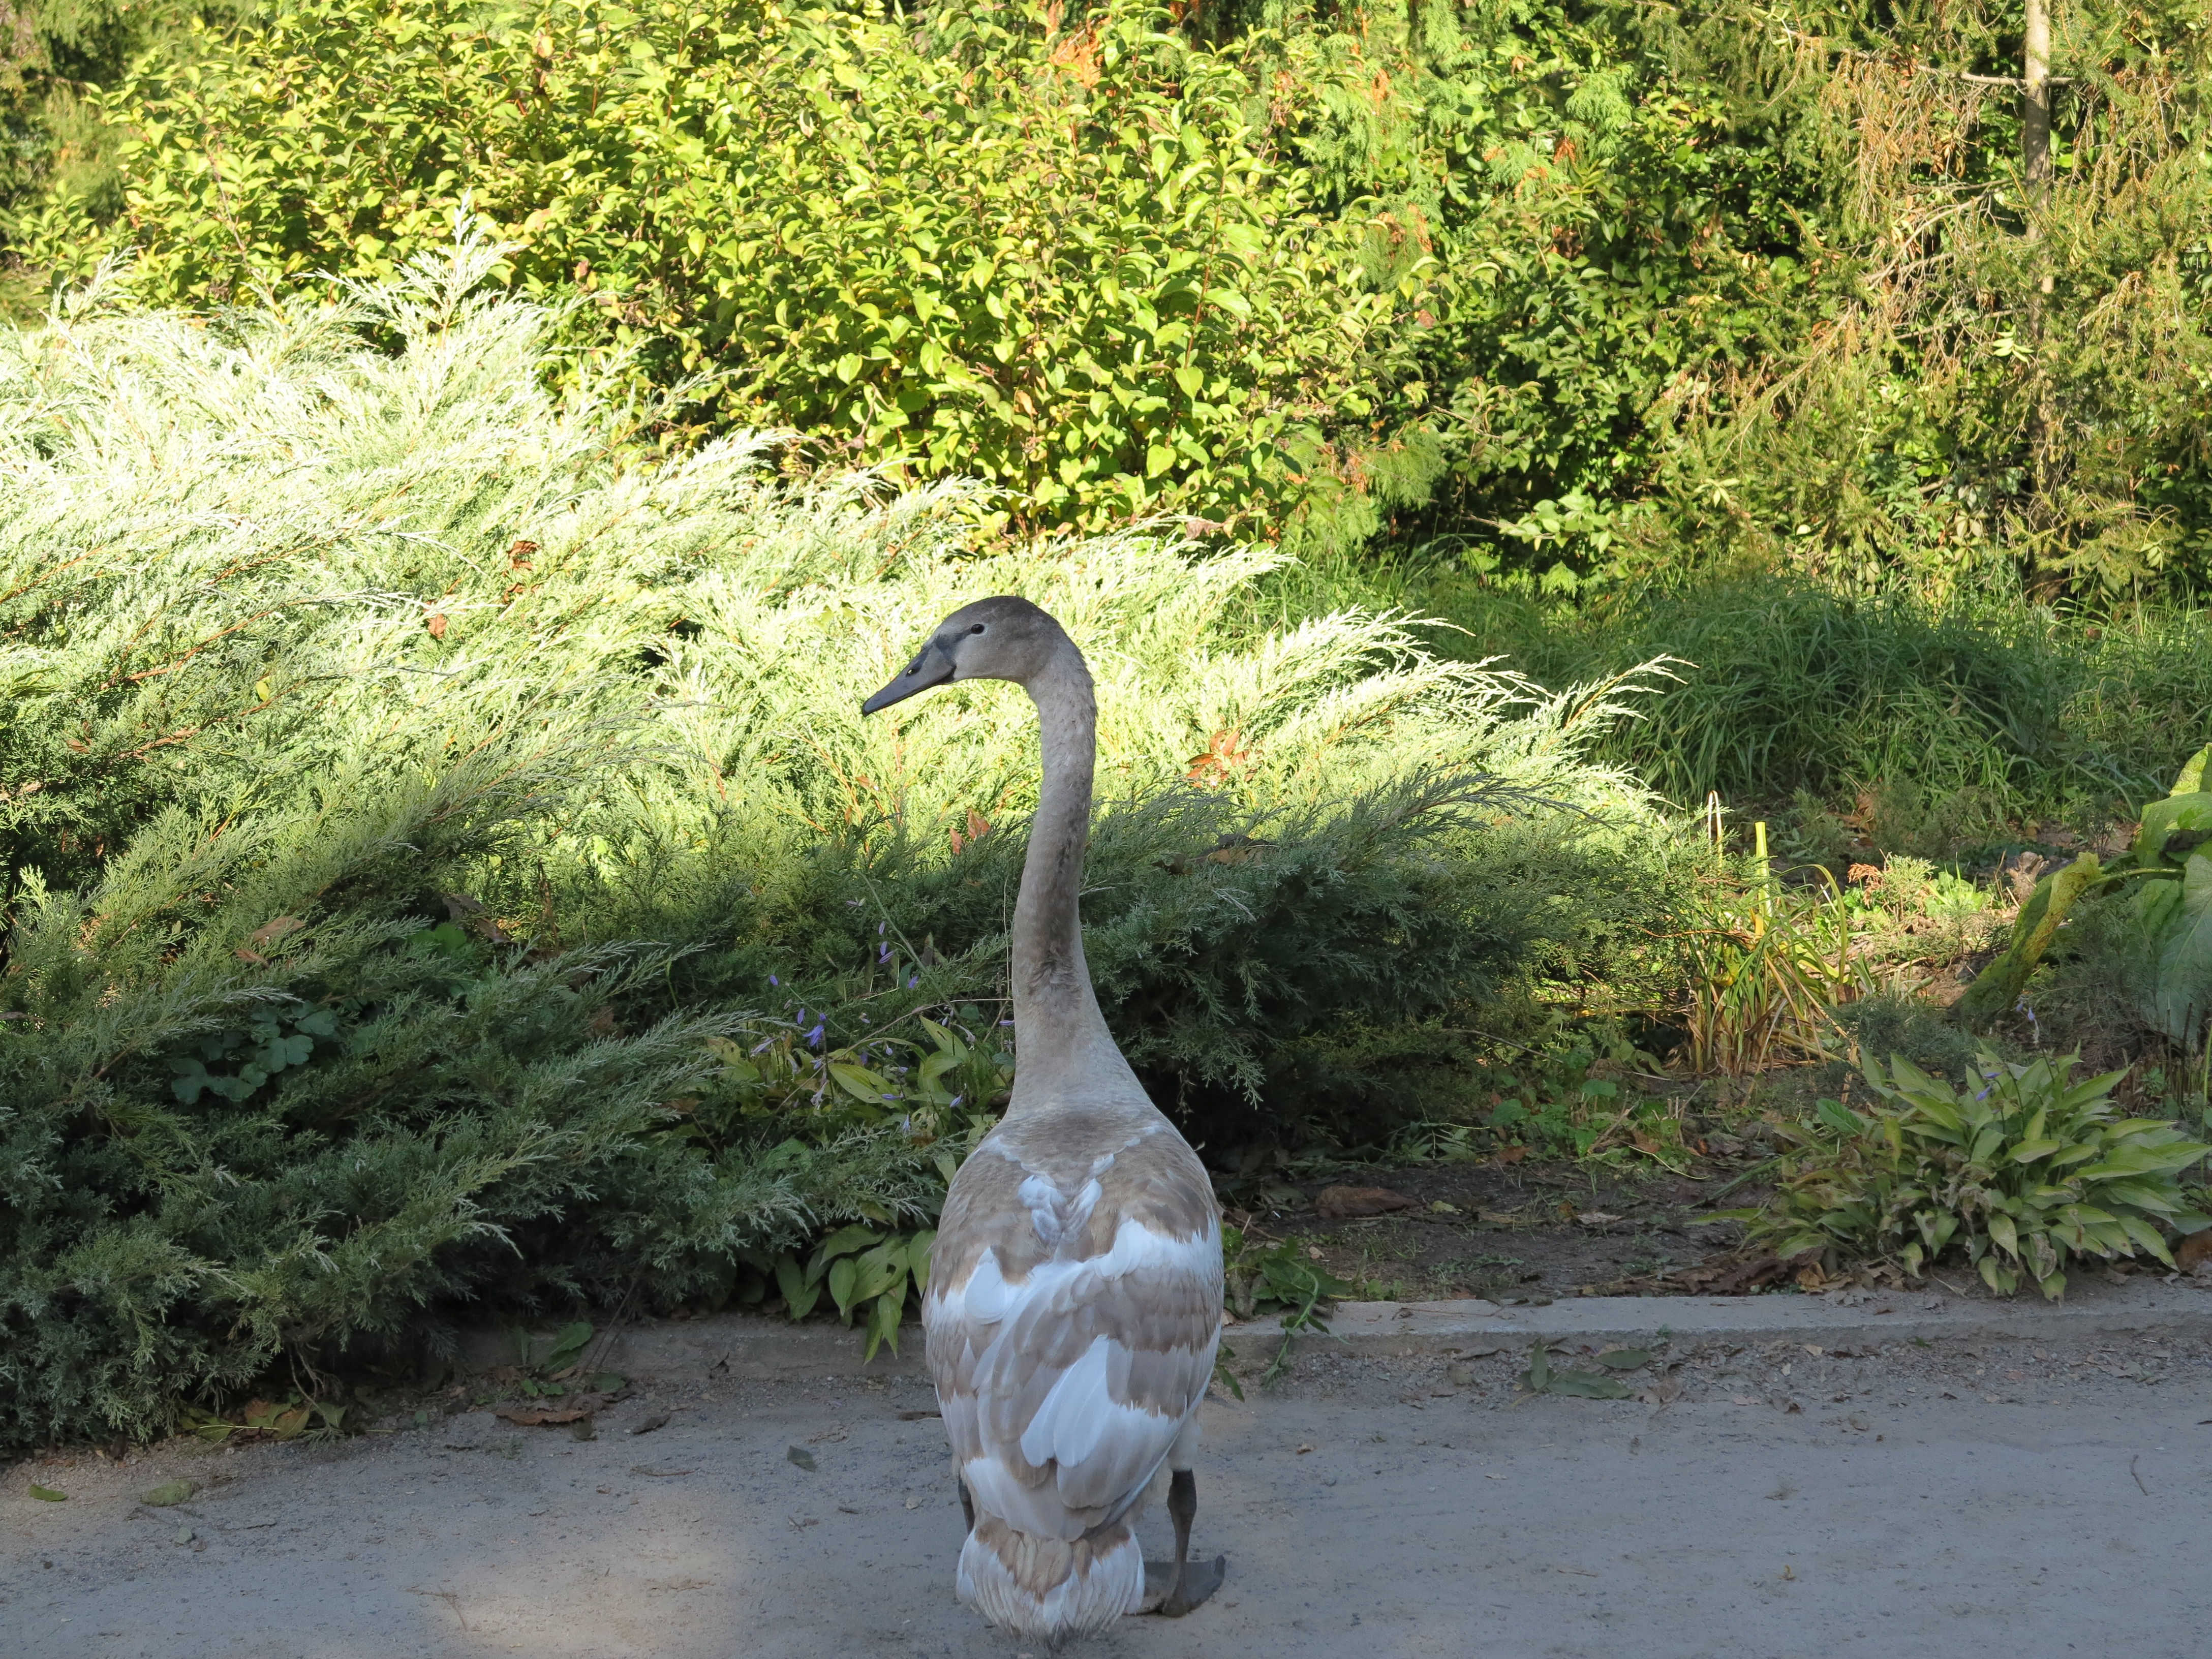
nature, forest, bird, wildlife, zoo, park, botany, garden, fauna, swan, sculpture, duck, goose, feathered, waterfowl, water bird, the ugly duckling, ducks geese and swans